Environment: lab
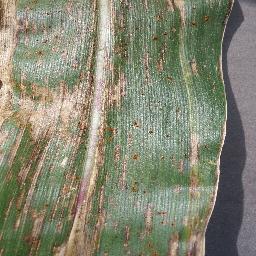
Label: gray_leaf_spot